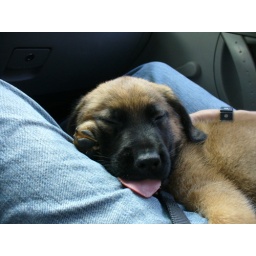
Exhausted in the car ride home from Lake Eola.